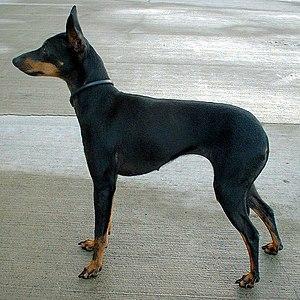
Le terrier d'agrément anglais noir et feu, également appelé toy terrier anglais noir et feu, est une race de chiens originaire d'Angleterre. Très populaire au XIXᵉ siècle, la race est présente dans les riches maisons anglaises où elle sert pour les concours de chiens ratiers et comme « chien jouet ». Le terrier d'agrément anglais noir et feu est à présent extrêmement rare même dans son pays d'origine.